Nyctography

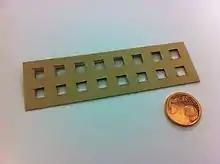
Reconstructed nyctograph, with scale demonstrated by a 5 euro cent.

Nyctography ("in Nyctography:" ) is a form of substitution cipher writing created by Lewis Carroll (Charles Lutwidge Dodgson) in 1891. It is written with a nyctograph (a device inventedby Carroll) and uses a system of dots and strokes all based on a dot placed in the upper left corner. Using the Nyctograph, one could quickly jot down ideas or notes without the aid of light. Carroll invented the Nyctograph and Nyctography as he was often awakened during the night with thoughts that needed to be written down at once, and didn't want to go through the lengthy process of lighting a lamp only to have to then extinguish it.